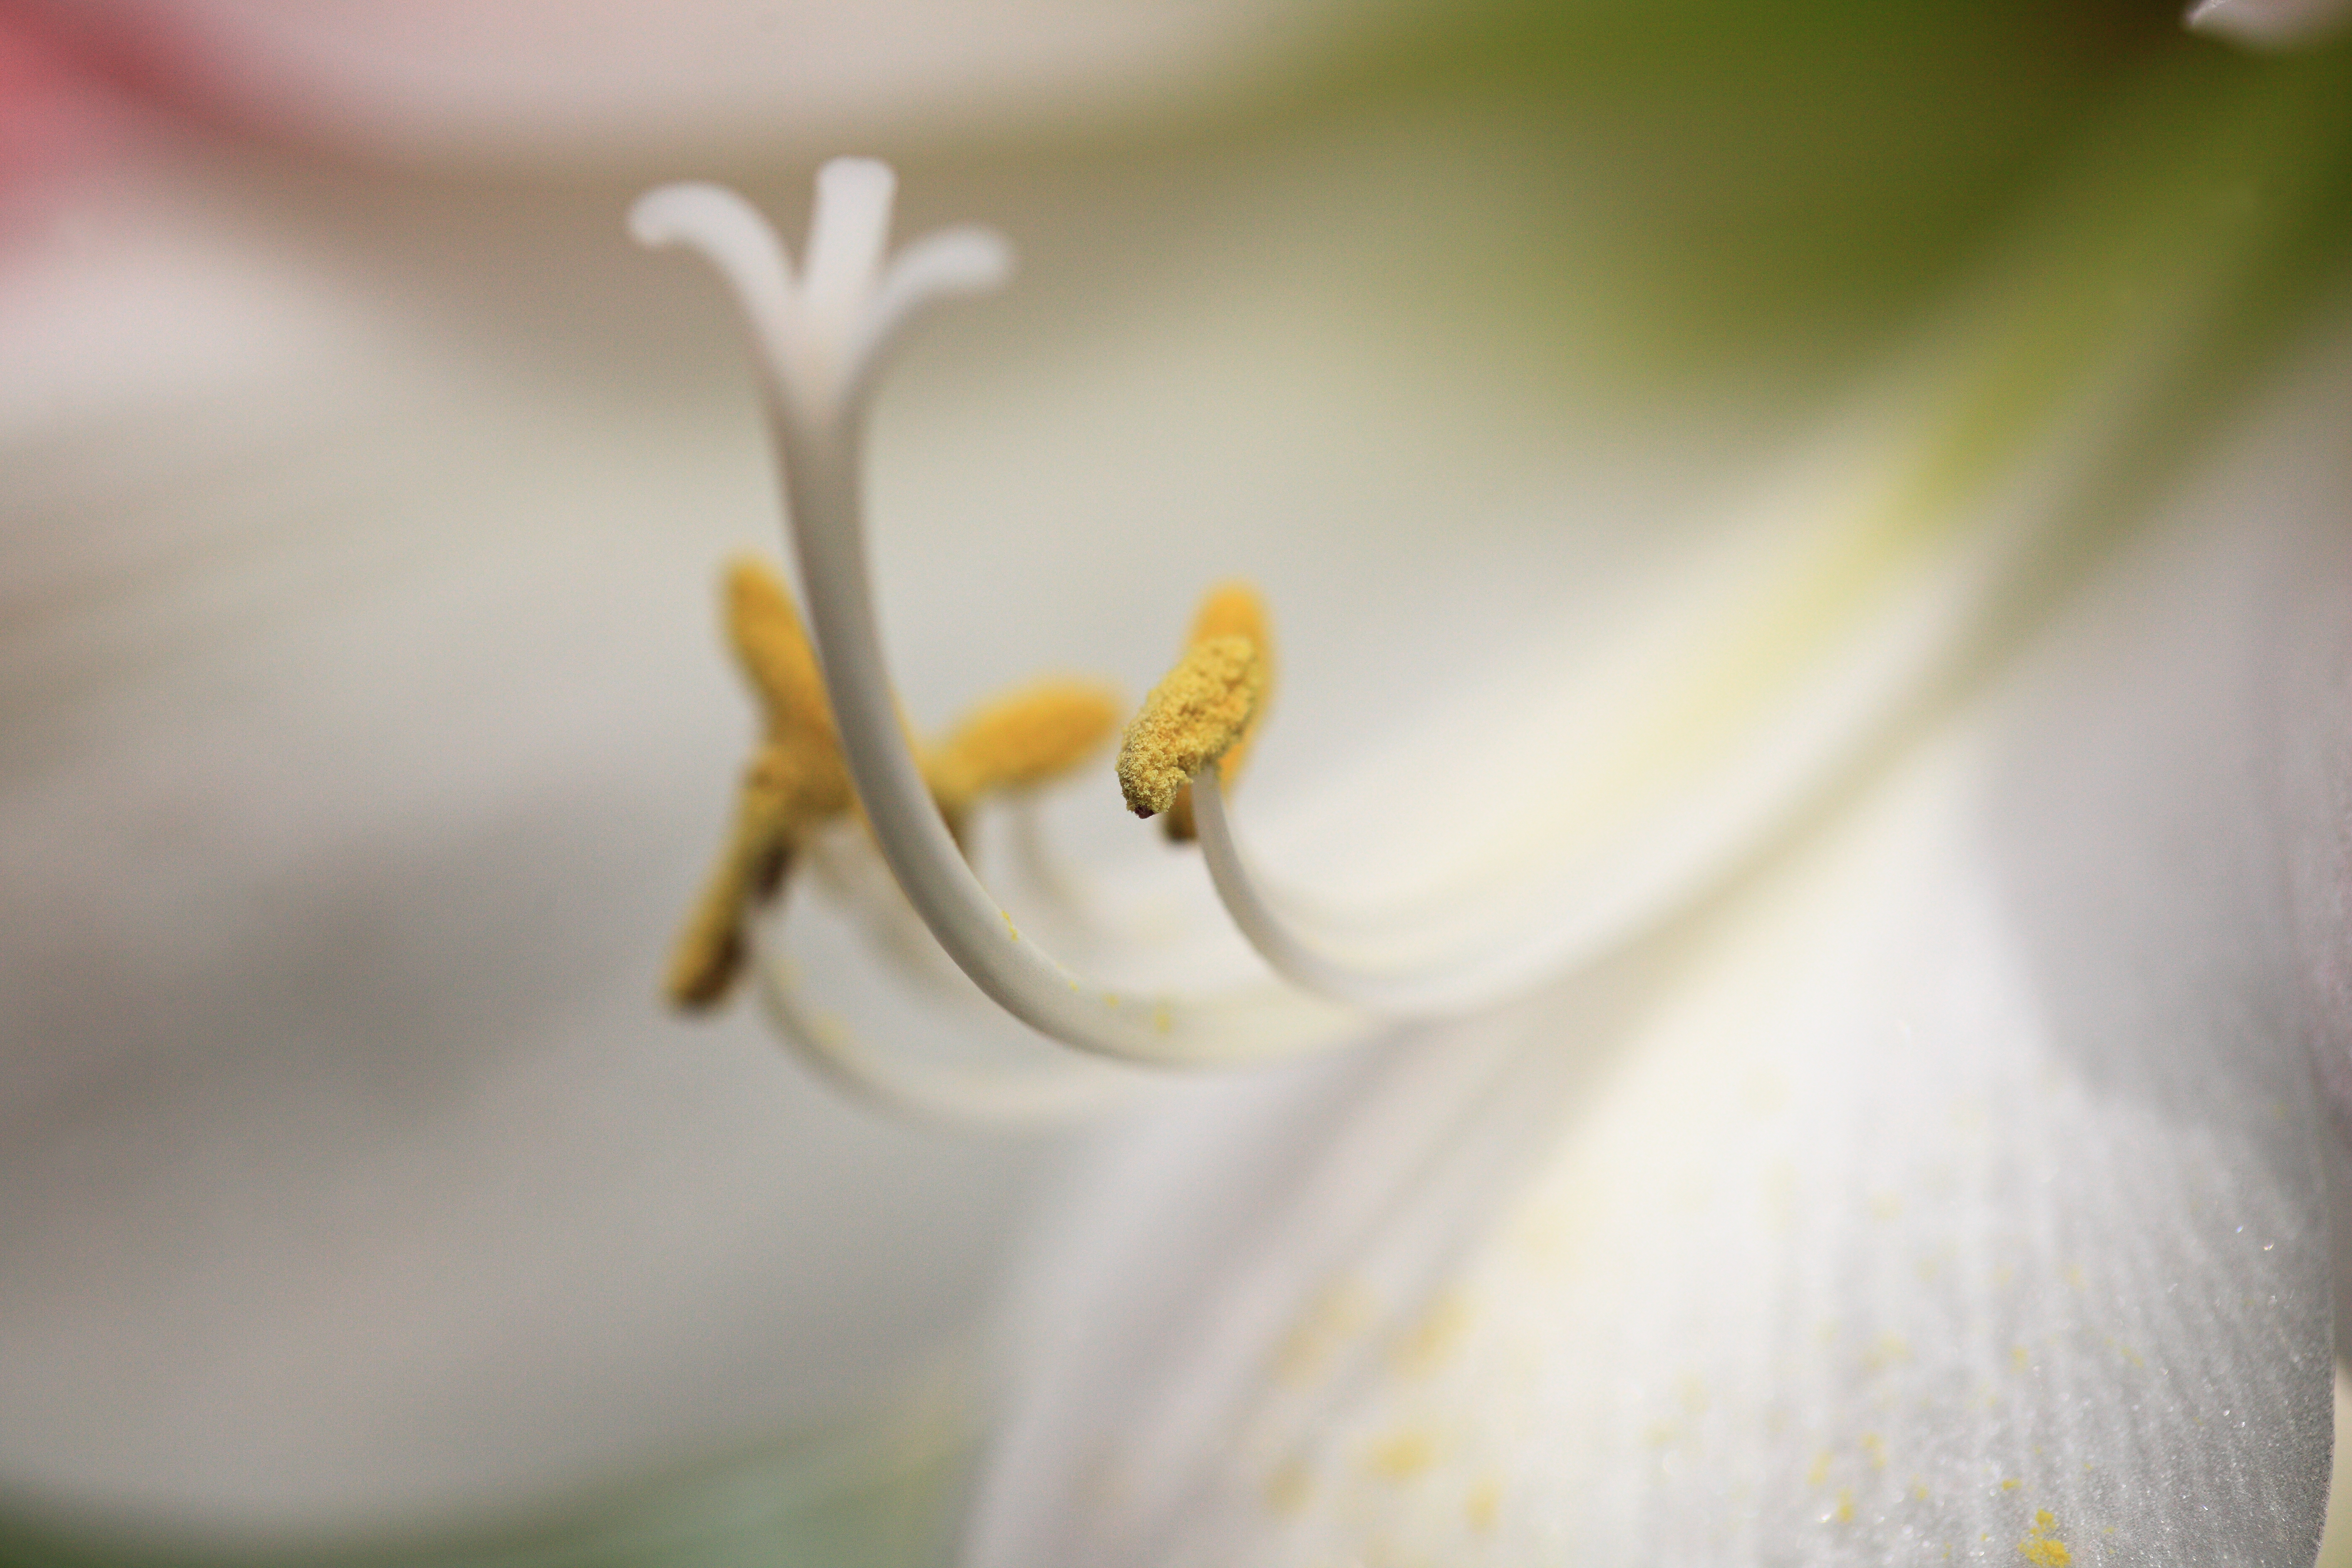
blossom, plant, white, photography, leaf, flower, petal, pollen, green, high, tropical, peninsula, botany, yellow, garden, flora, botanical, close up, 5d, hires, lily, markii, hi, res, resolution, izu, shimokamo, macro photography, flowering plant, plant stem, land plant